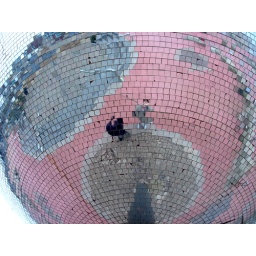
Our reflections in the world's largest mirror ball (8th January, 2006)